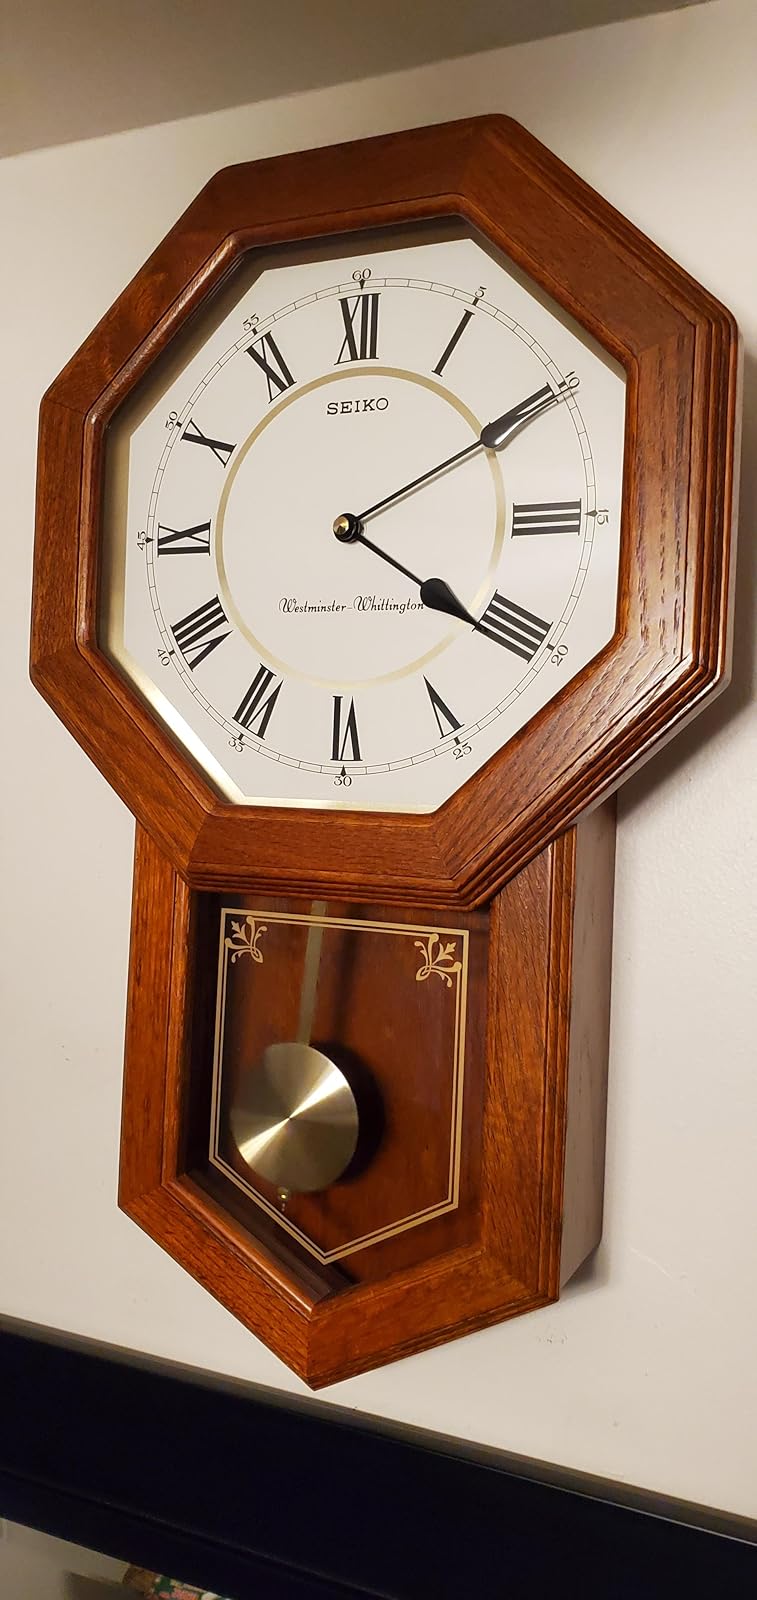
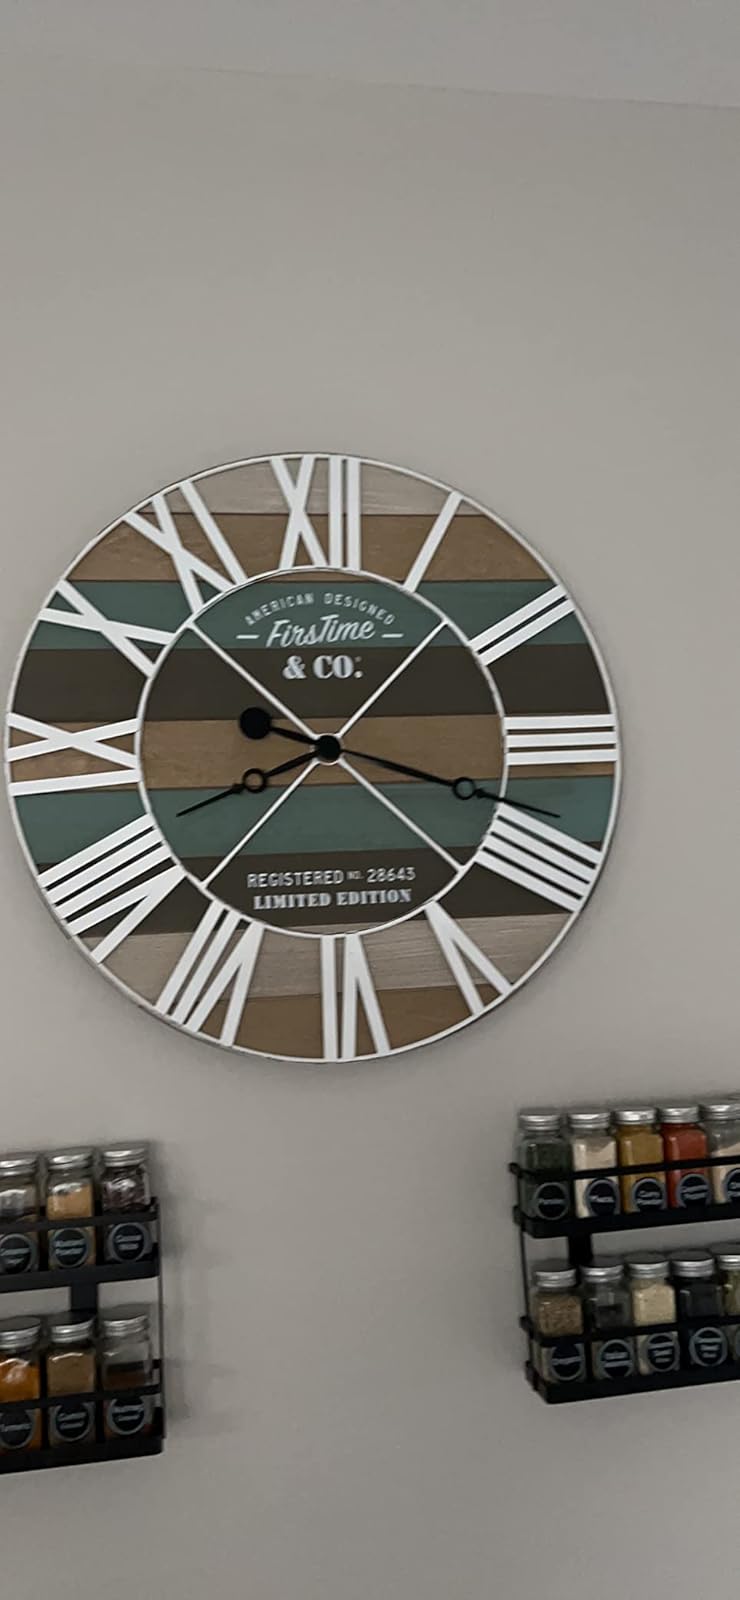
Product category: clock
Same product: no